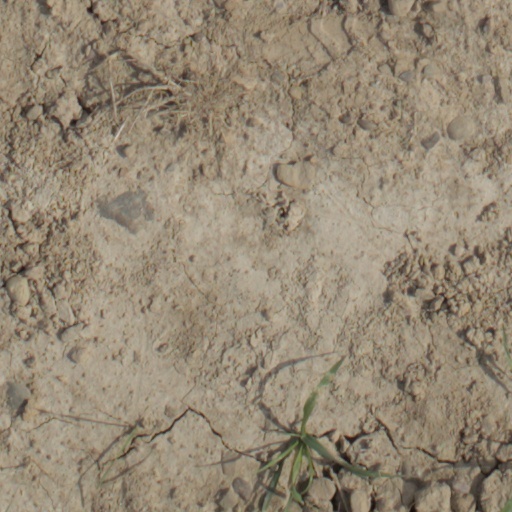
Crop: wheat